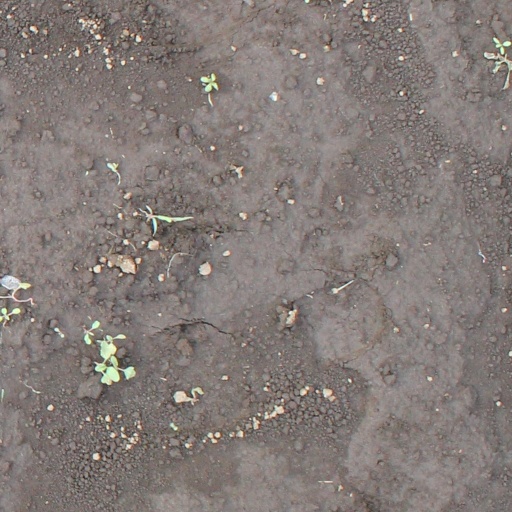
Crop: soybean